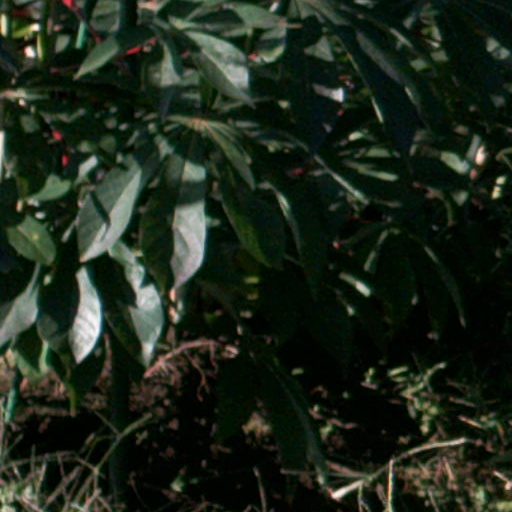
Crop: cassava